Austria–Poland relations

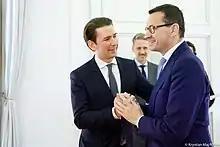
Mateusz Morawiecki (right) and Sebastian Kurz in 2018

Despite such a level of tolerance, Poles were quite active demanding independence and political rights, including the notable Kraków uprising of 1846. Poles joined the Revolutions of 1848 to support other nations' fights for freedom against Austria, most notably the Hungarian Revolution of 1848 and the First Italian War of Independence. Polish General, Józef Bem continued the conflict against the Austrian rulers and gave great difficulty to the Austrian Army in Hungary. The Hungarian revolution stopped only after Russian reinforcement arrived and quelled it with blood. At the same time, Polish national poet Adam Mickiewicz formed the Mickiewicz Legion, a Polish military unit which fought against the Austrians in the First Italian War of Independence, which was unsuccessful as well. From then, Austria became increasingly harsh towards the Poles but remained the most tolerant of the partitions.